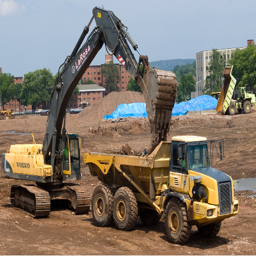
crews continue work on the site .